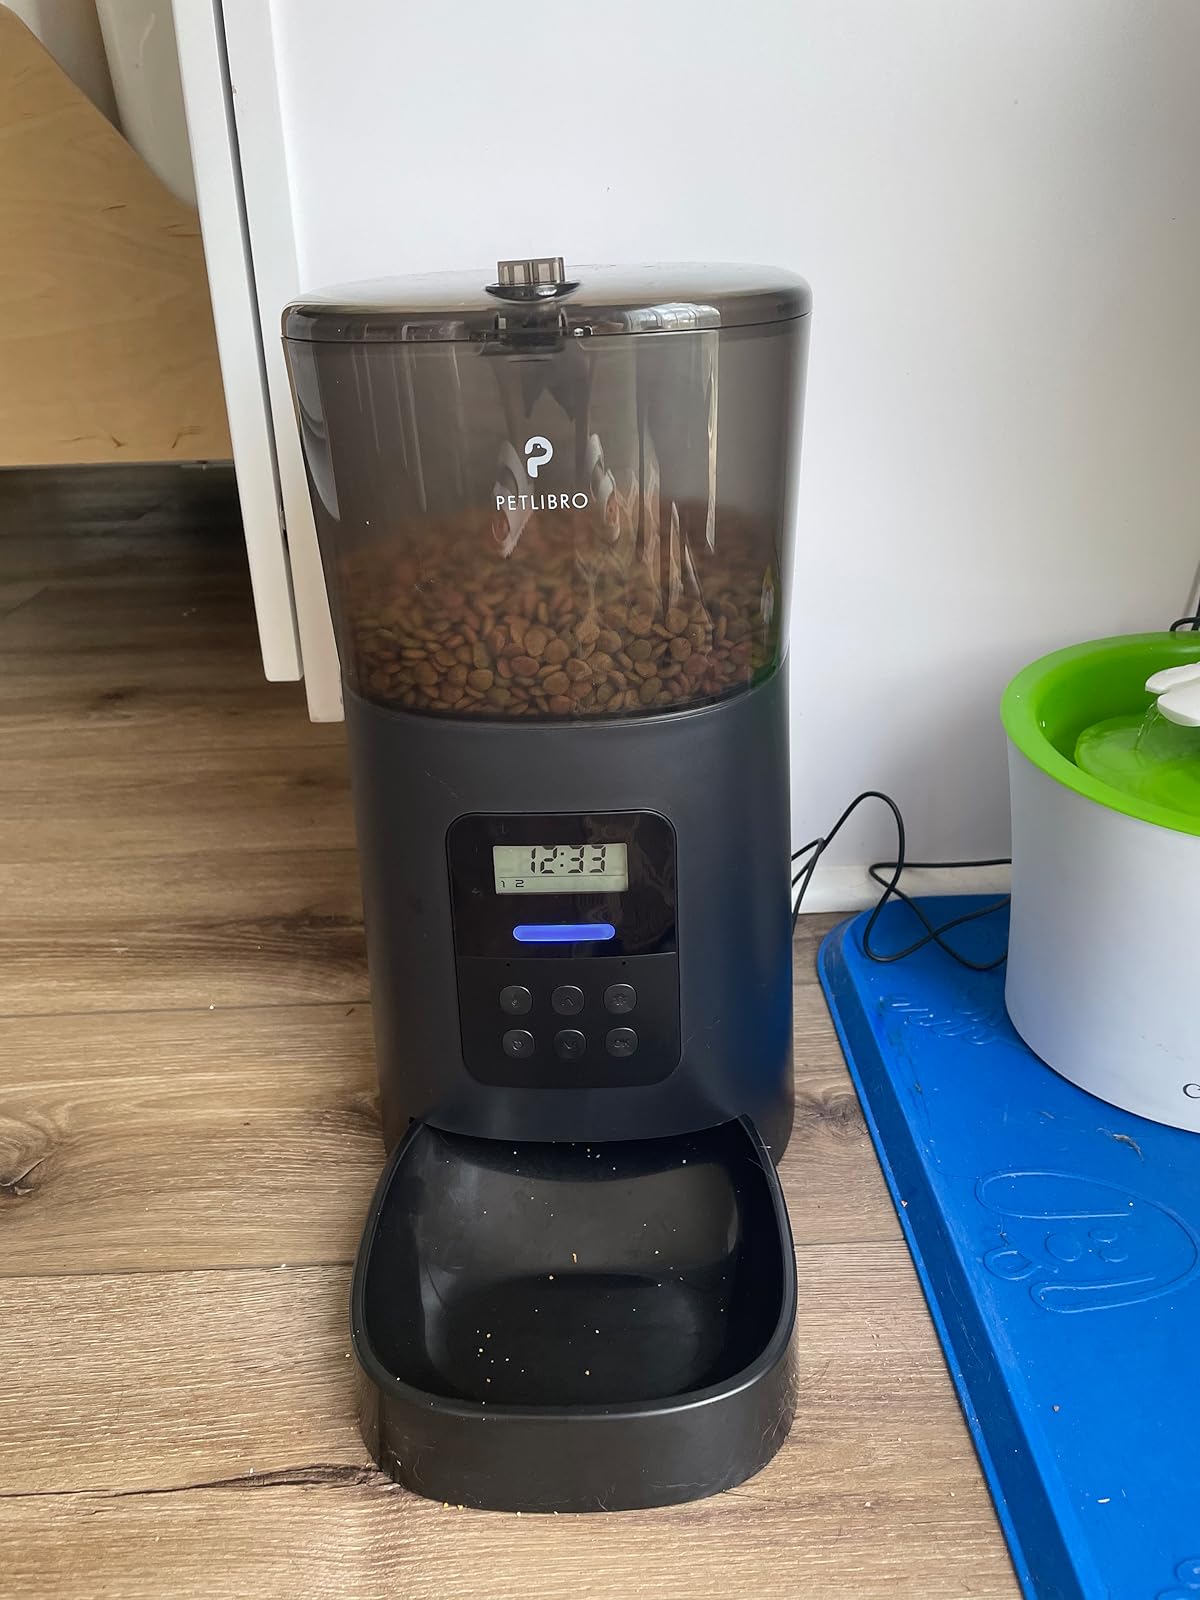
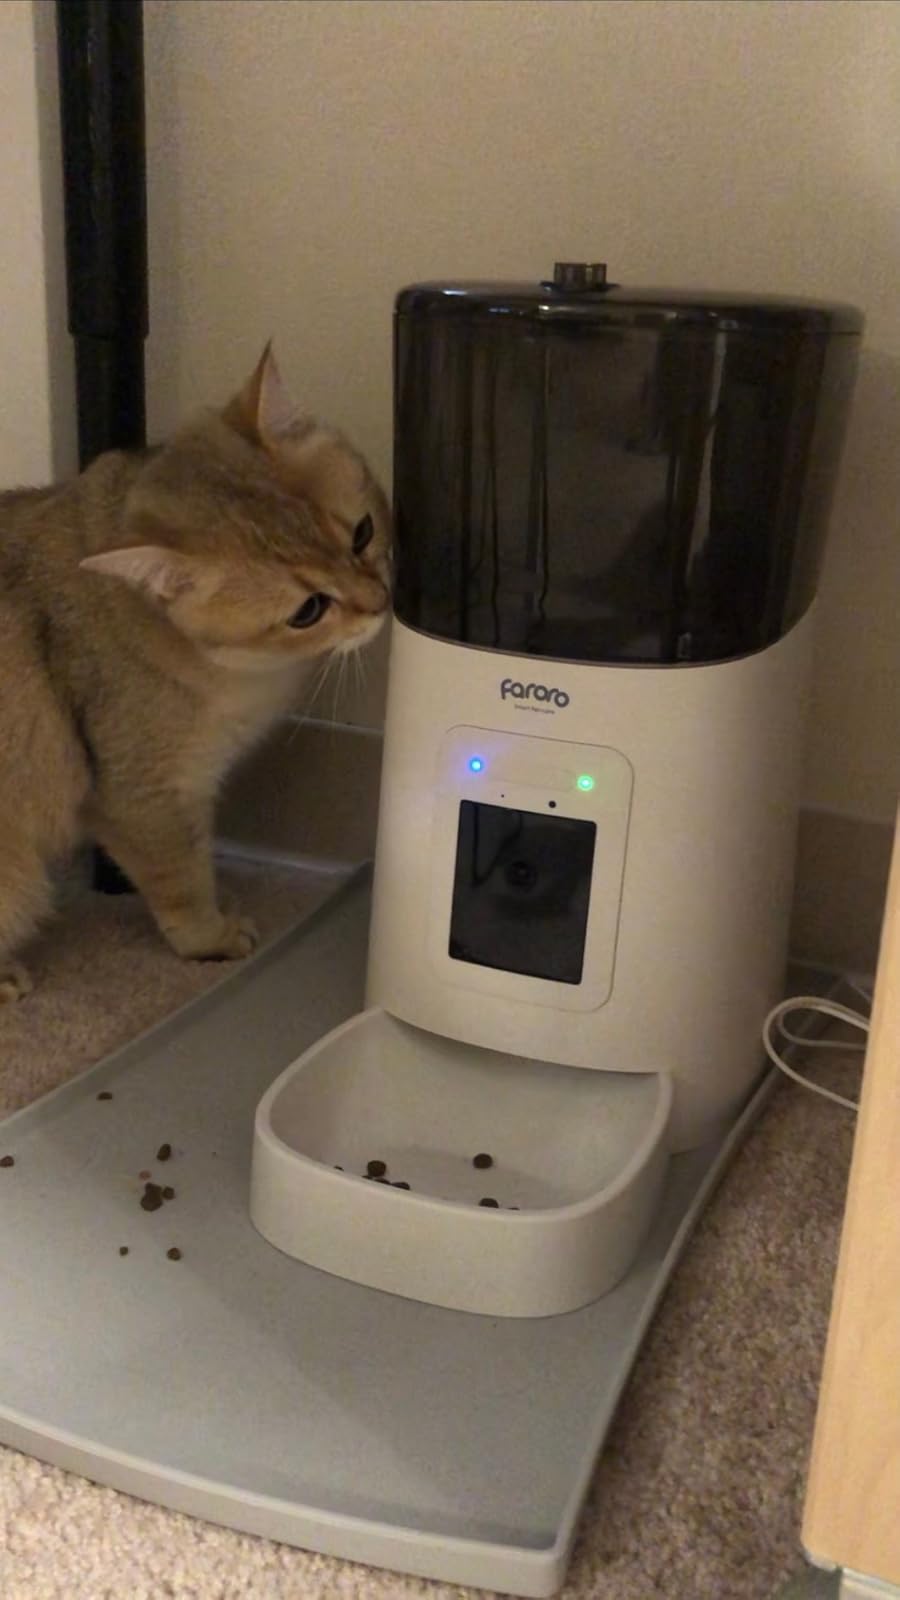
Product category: items_feeder
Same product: no